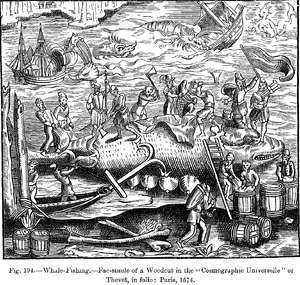
Pêche à la baleine. Fac simile d’une xylographie, Cosmographie Universelle de Thevet, in folio
Le Cap da Estaca de Bares est un cap de la côte nord-ouest espagnole des Rías Altas, dans la communauté autonome de Galice, sur la commune de Mañón. Il fait partie de la côte nord-atlantique espagnole, marquant la séparation conventionnelle entre la mer Cantabrique à l'est, et l'océan Atlantique au nord et à l'ouest. Le cap se termine par une pointe rocheuse appelée « Punta da Estaca de Bares ».
Tazones est une des 41 paroisses civiles ainsi qu'un village de la commune de Villaviciosa, dans les Asturies. La paroisse a une superficie de 3,51 km² et compte 300 habitants en 2006.